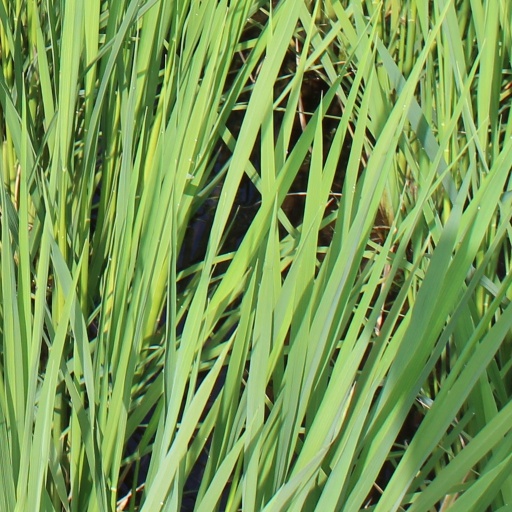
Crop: rice